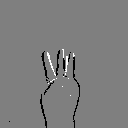
ASL letter: w